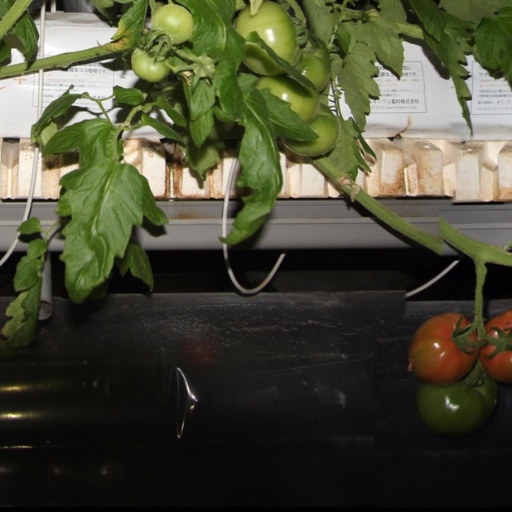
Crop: tomato